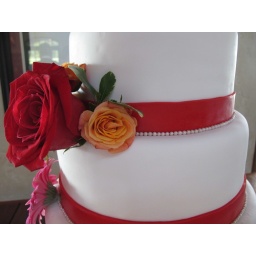
The detail on this cake included white and red fondant, edible pearl beading, and flowers selected by the couple.